Thus (company)

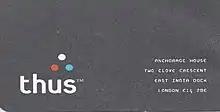

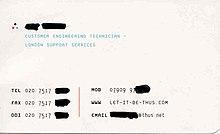
Front and back of a London-branch employee’s business card showing the original Thus logo and internet domain name "let-it-be-thus.com" - circa 2000.

In 2002 it was demerged from Scottish Power in a deal which effectively wiped out the majority of the company's debts, placing the company on a sound financial footing.